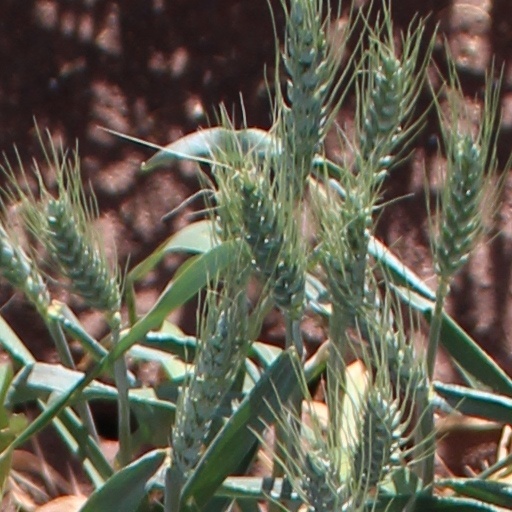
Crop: wheat